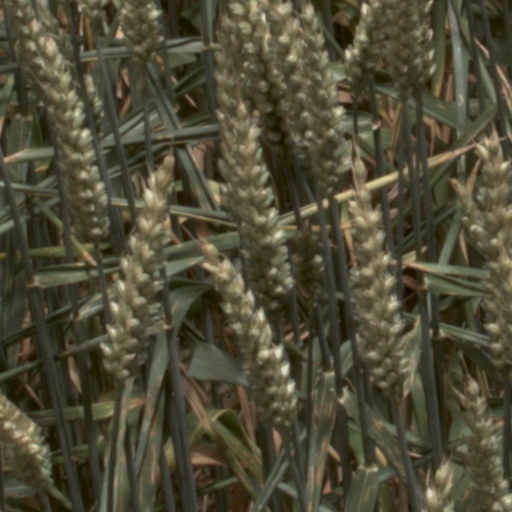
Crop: wheat